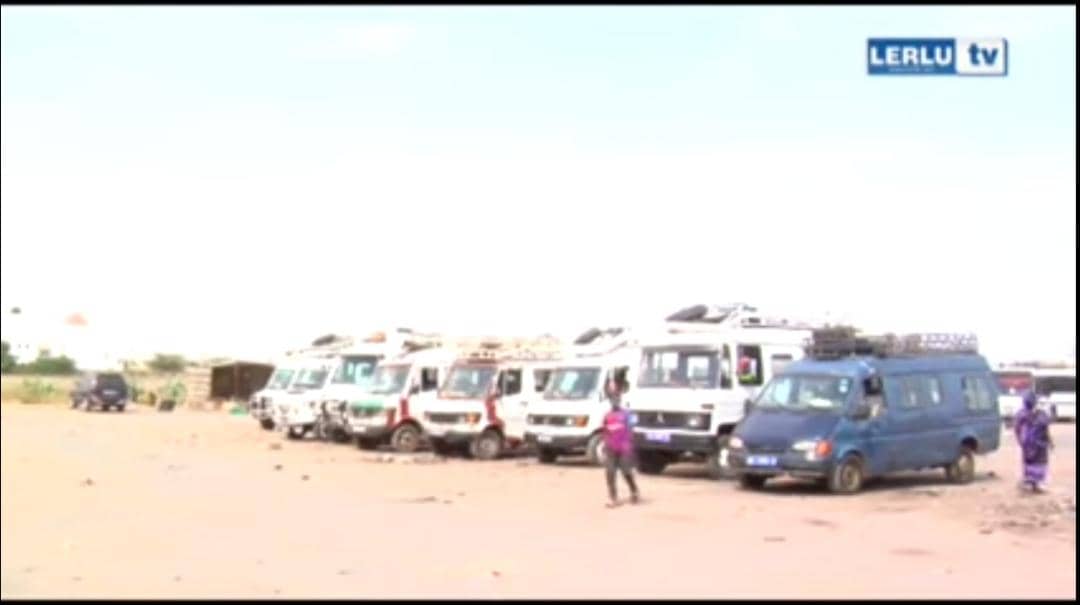
Nataal bii ma jot gis naa ci ay kaar ak i mini-kaar. Gis naa ku taxaw ci kanamu oto bu bula. Am na tamit jigéen ju nekk ci wetu oto bu bula bi di dem.